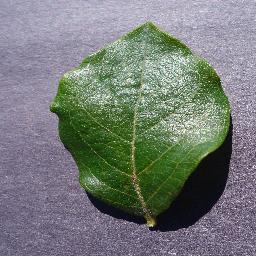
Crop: blueberry
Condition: healthy